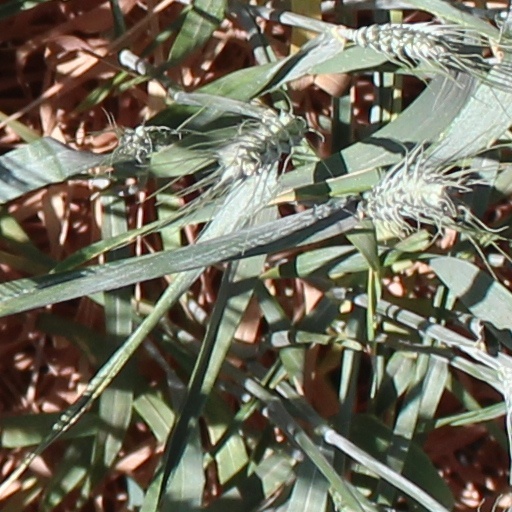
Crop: wheat